Ford Super Duty

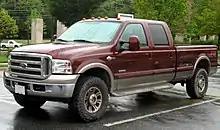
2005–2007 Ford F-350 King Ranch crew cab

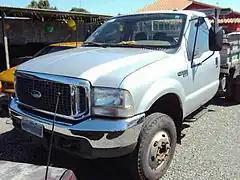
Ford F-4000 in Brazil

For the 2005 model year, the Ford Super Duty trucks were given more minor exterior and interior updates. For the exterior, a new grille (inspired by the Ford Mighty F-350 Tonka concept), front bumper, and headlights were introduced alongside the introduction of a locking tailgate for all pickup trucks. Under the skin (with thicker frame rails), updated Triton gasoline engines were introduced with higher engine output and larger alternators; in response to the increased power, all trucks were given four-wheel disc brakes (with two-piston calipers). To accommodate the larger brakes, 17-inch wheels became standard, with 18-inch wheels optional (on single rear-wheel trucks); forged Alcoa wheels were an option. The long-running Twin I-Beam front suspension continued on two-wheel drive trucks. The 5R110 five speed automatic transmission, once exclusive to the 6.0 Powerstroke turbo diesel powertrain, became available with the 5.4 and 6.8 Triton Gasoline engines, replacing the four speed 4R100.